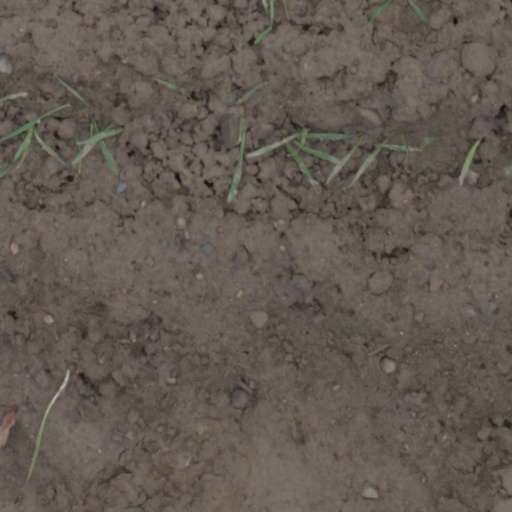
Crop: wheat